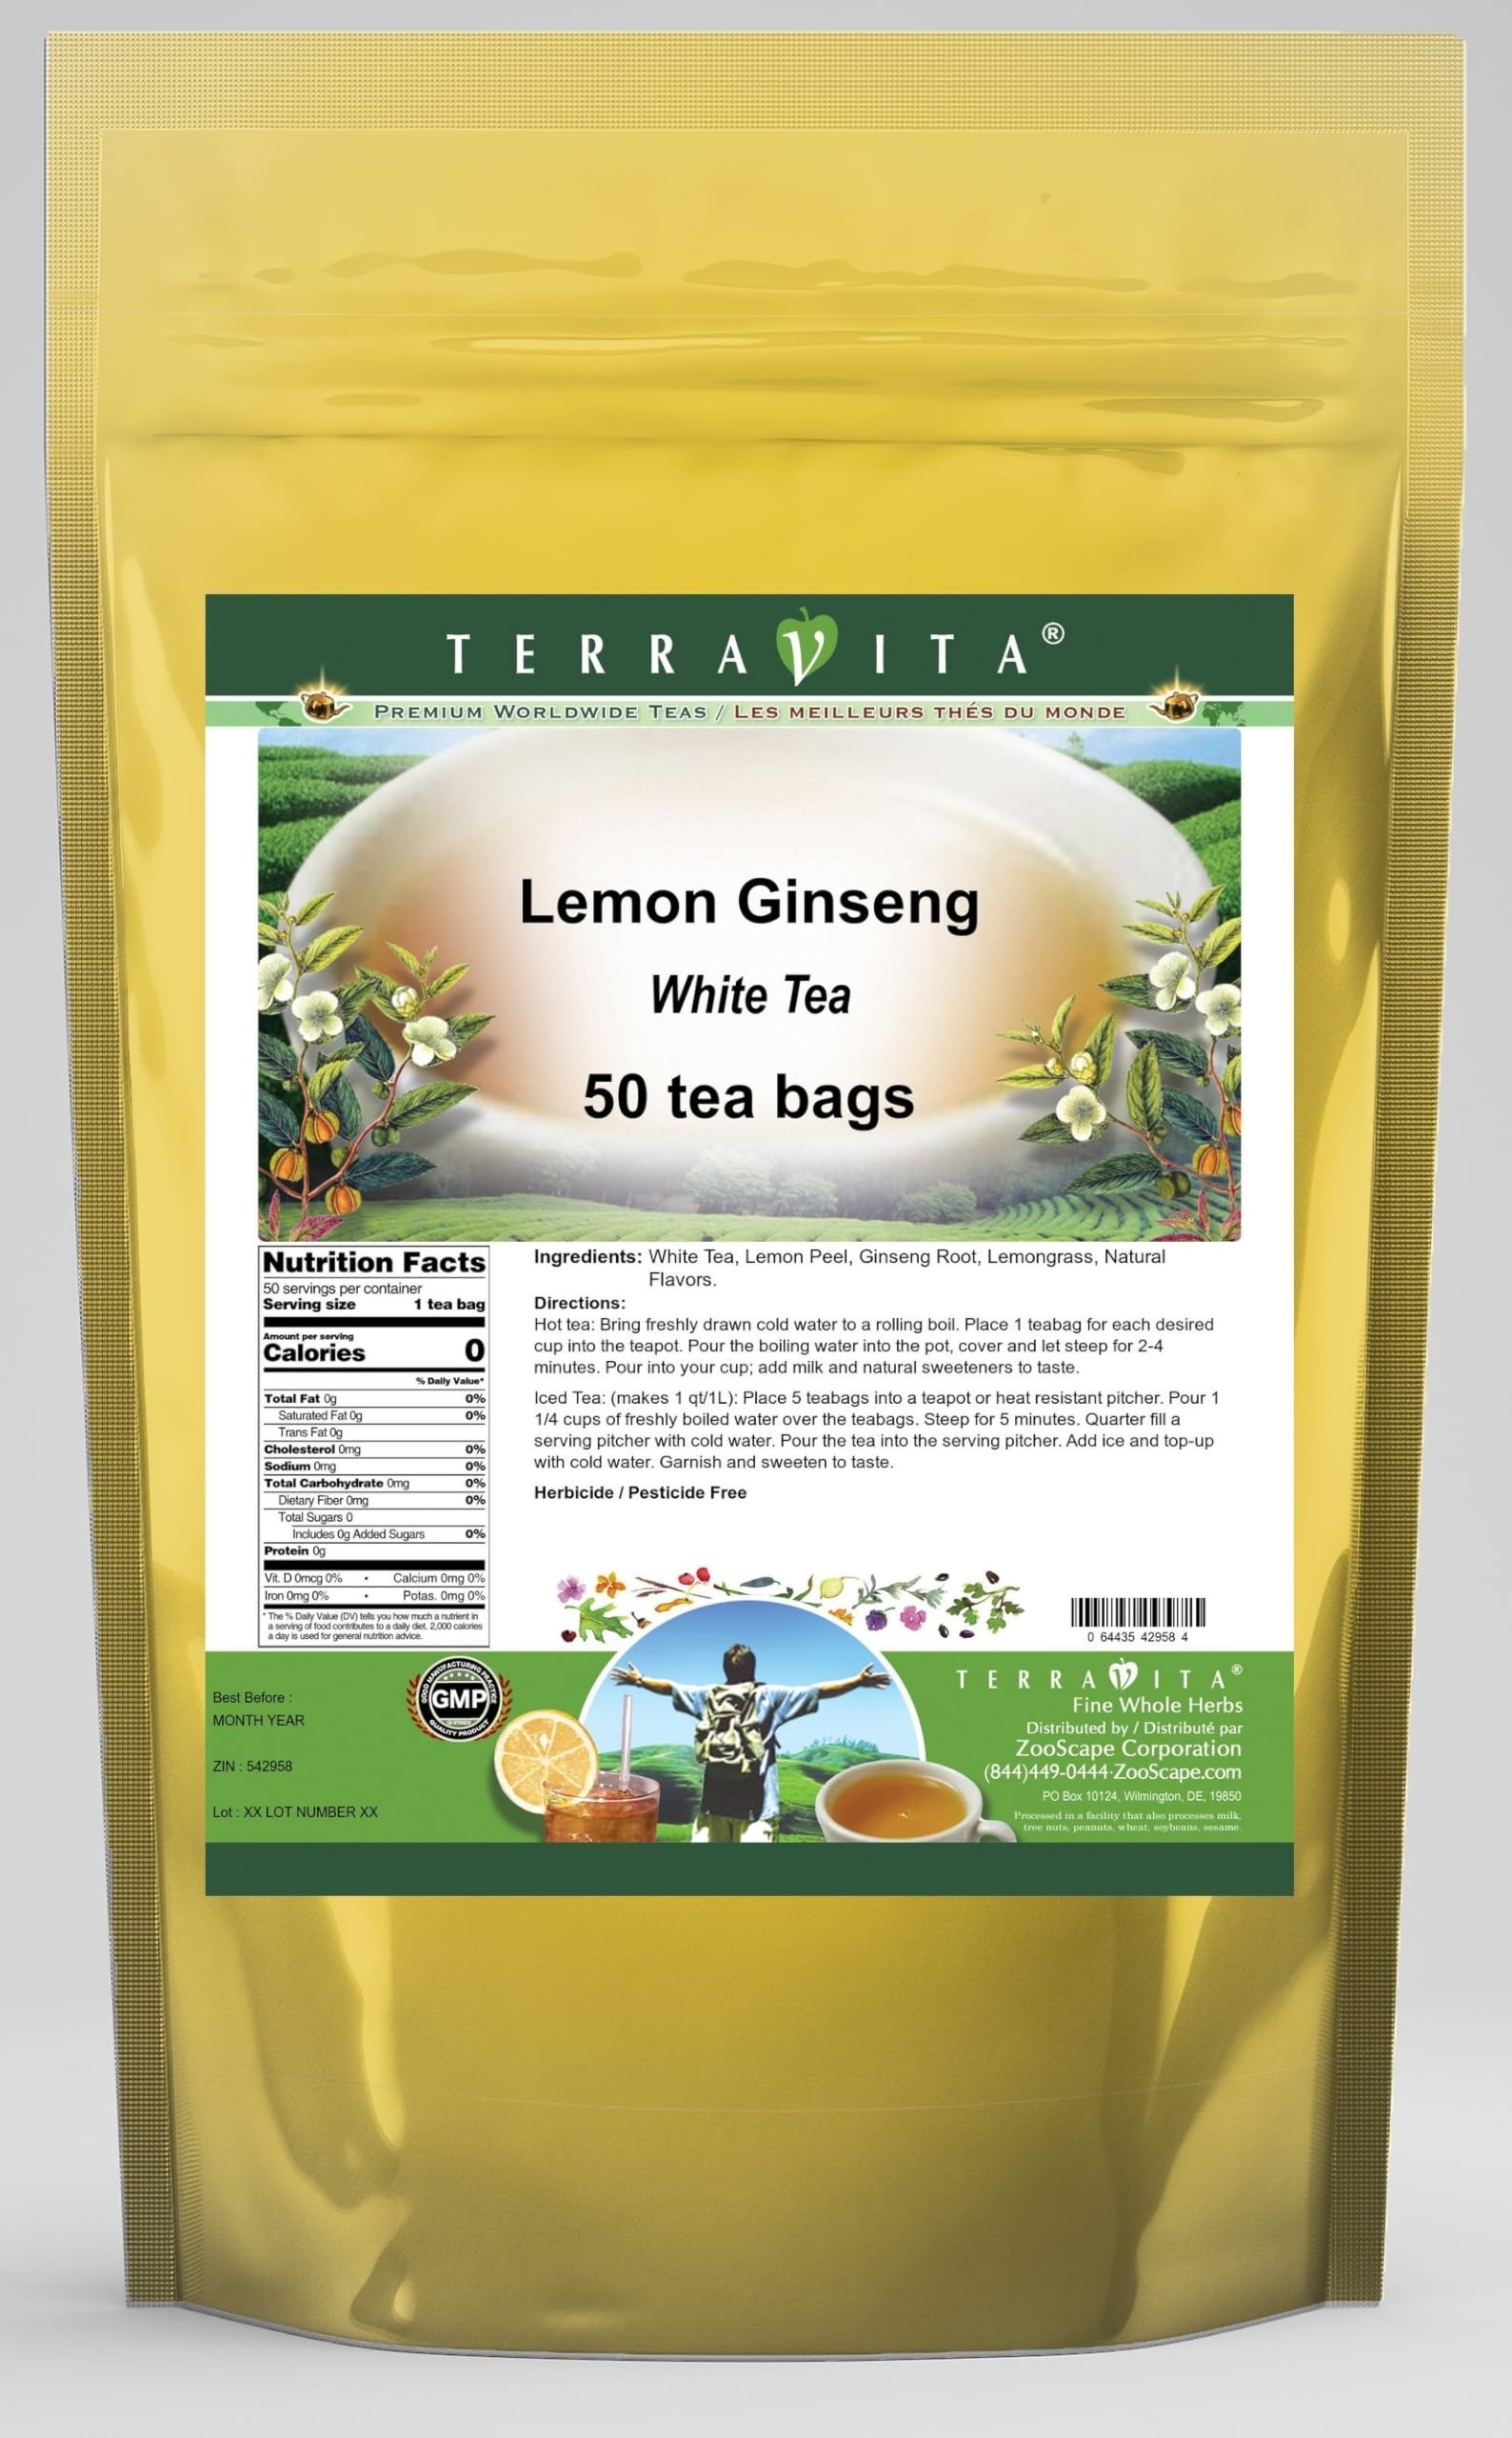
Item Name: Lemon Ginseng White Tea (50 tea bags, ZIN: 542958) - 2 Pack
Bullet Point 1: Our Lemon Ginseng White Tea is a mouth-watering flavored White tea with Lemon Peel, Ginseng Root and Lemongrass that you can enjoy all year round! The aroma and Lemon Ginseng flavor is a delight! - Ingredients: White tea, Lemon Peel, Ginseng Root, Lemongrass and Natural Lemon Ginseng Flavor.
Bullet Point 2: No fillers.
Bullet Point 3: Manufacturer: TerraVita
Bullet Point 4: Size: 50 tea bags
Bullet Point 5: White Tea Bags - Packed in a convenient upright pouch!
Product Description: Our Lemon Ginseng White Tea is a mouth-watering flavored White tea with Lemon Peel, Ginseng Root and Lemongrass that you can enjoy all year round! The aroma and Lemon Ginseng flavor is a delight! - Ingredients: White tea, Lemon Peel, Ginseng Root, Lemongrass and Natural Lemon Ginseng Flavor. - Hot tea brewing method: Bring freshly drawn cold water to a rolling boil. Place 1 teabag for each desired cup into the teapot. Pour the boiling water into the pot, cover and let steep for 2-4 minutes. Pour into your cup; add milk and natural sweeteners to taste. - Iced tea brewing method: (to make 1 liter/quart): Place 5 teabags into a teapot or heat resistant pitcher. Pour 1 1/4 cups of freshly boiled water over the teabags. Steep for 5 minutes. Quarter fill a serving pitcher with cold water. Pour the tea into the serving pitcher. Add ice and top-up with cold water. Garnish and sweeten to taste. - TerraVita is an exclusive line of premium-quality, natural source products that use only the finest, purest and most potent ingredients found around the world. TerraVita is hallmarked by the highest possible standards of purity, potency, stability and freshness. All of our products are prepared with the highest elements of quality control, from raw materials through the entire manufacturing process, up to and including the moment that the bottles or bags are sealed for freshness and shipped out to you. Our highest possible standards are certified by independent laboratories and backed by our personal guarantee. - TerraVita exists to meet and ensure your family's health and wellness without the harmful effects of chemicals and health products. We strive to make all of our products affordable and reliable and are constantly searching the market to maintain our affordability and to look fo
Value: 100.0
Unit: Count

Price: 86.91